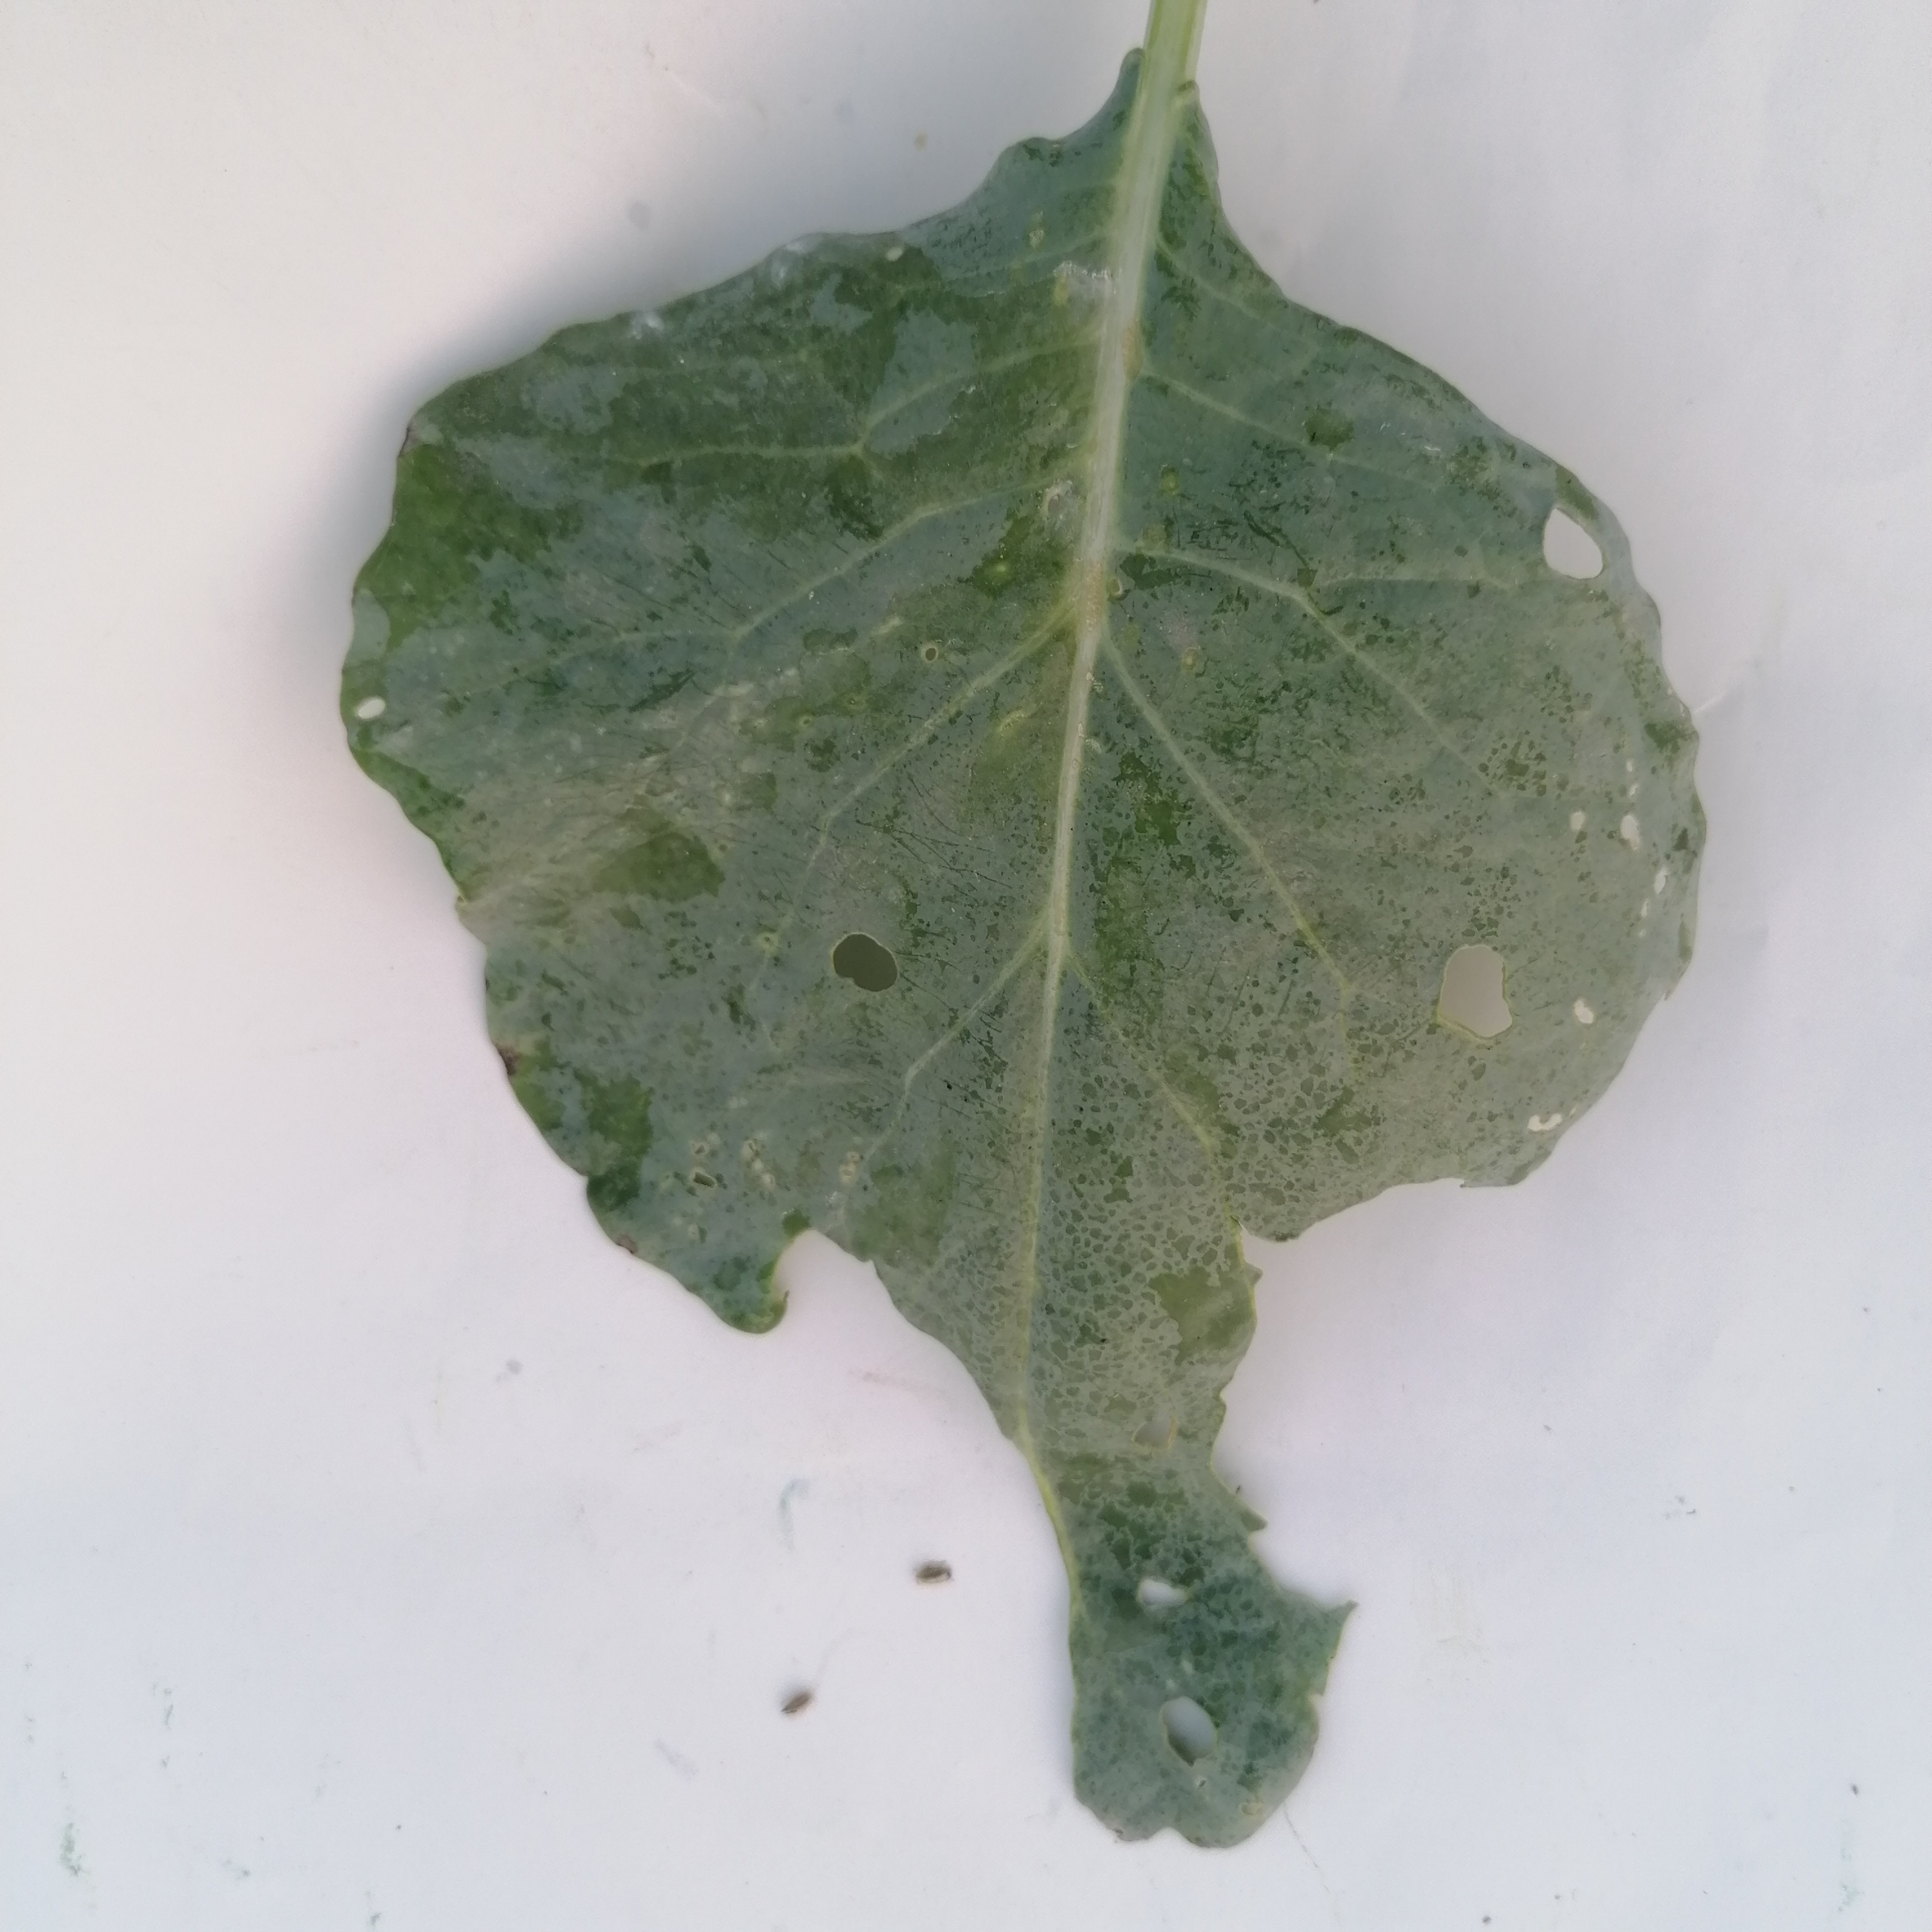
Label: Insect Hole